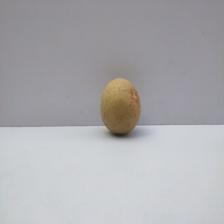
Size: Medium